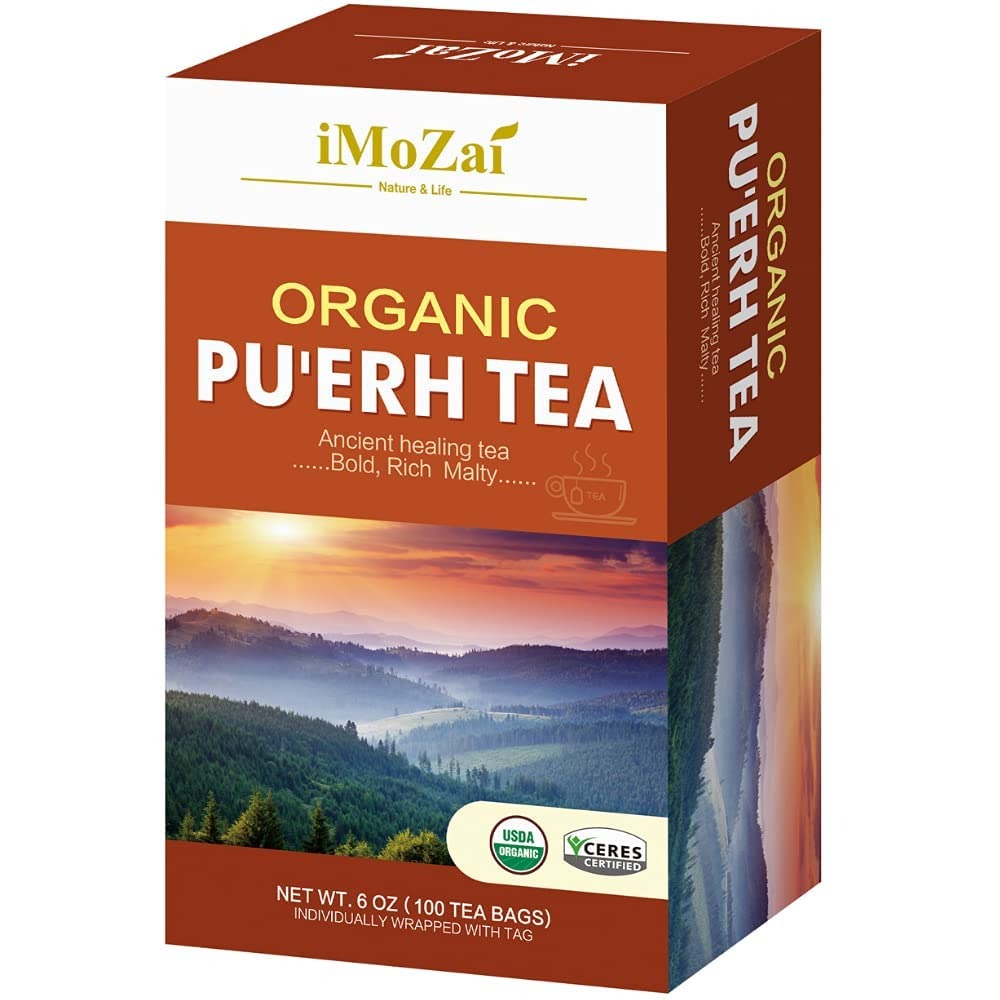
Item Name: Imozai Organic Puerh Tea Bags 100 Count Individually Wrapped
Bullet Point 1: Puerh is an ancient tea picked from organic wild trees in Yunnan,China.
Bullet Point 2: USDA Certified Organic
Bullet Point 3: Puerh undergoes a unique fermentation process resulting in its rich earthy flavor and many health benefits that have been touted for thousand of years.Tea enthusiasts drink puerh for its smooth taste and how it makes them feel.
Bullet Point 4: A typical cup of puerh tea has about 5-15mg of caffeine,and a cup of coffee ranges from 100-180mg.
Bullet Point 5: Individually wrapped.Total 100 count
Product Description: ❤<b>Ingredients：Organic Black Tea Leaves<br> <br> <b>Brewing Directions: <br><b> Place one tea bag in a 6-8 fl.oz.cup,and boil fresh water,steep for 3-4 minutes before drinking.Sweeten to taste-We recommend Imozai Ginger Honey Crystals.Also try it iced with a bit honey for a low-sugar sweet drink.
Value: 100.0
Unit: Count

Price: 9.98